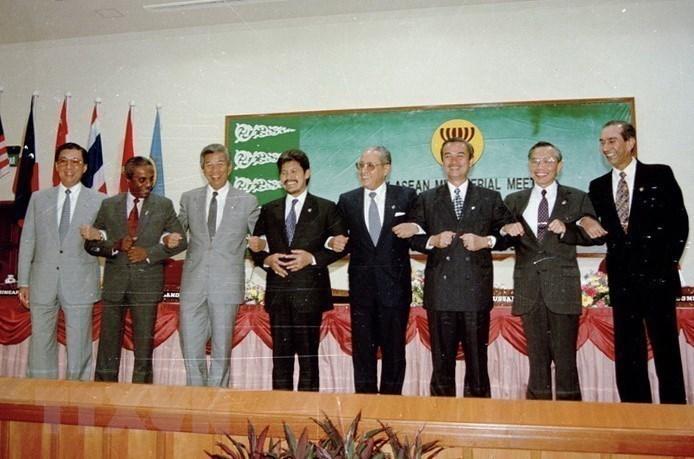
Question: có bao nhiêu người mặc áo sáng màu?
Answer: có hai người mặc áo sáng màu